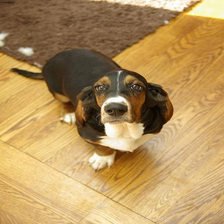
Species: dog
Breed: basset hound